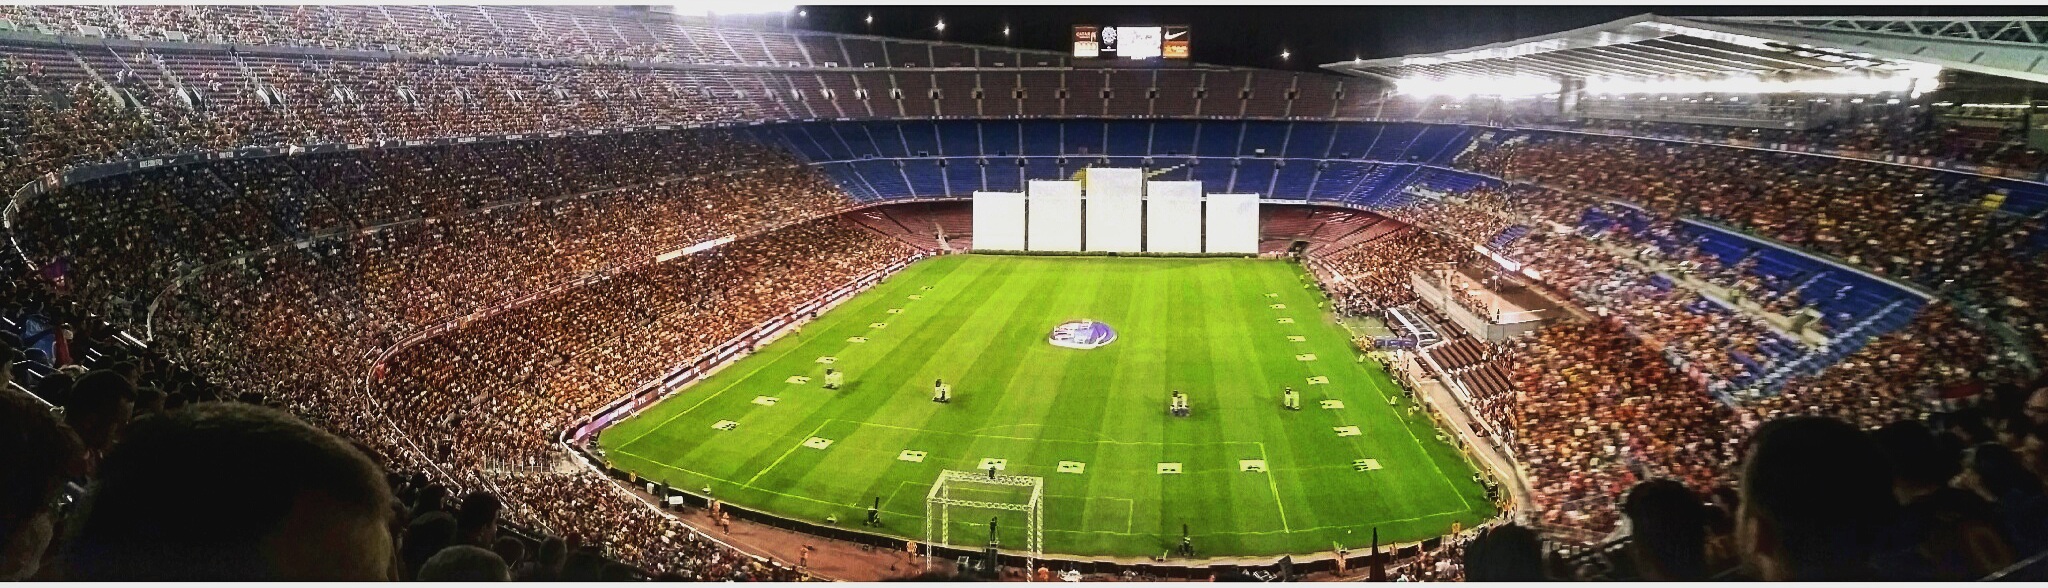
structure, barcelona, stadium, baseball field, arena, spain, catalunya, camp nou, baseball park, geographical feature, sport venue, soccer specific stadium, music venue